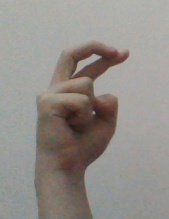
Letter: zay